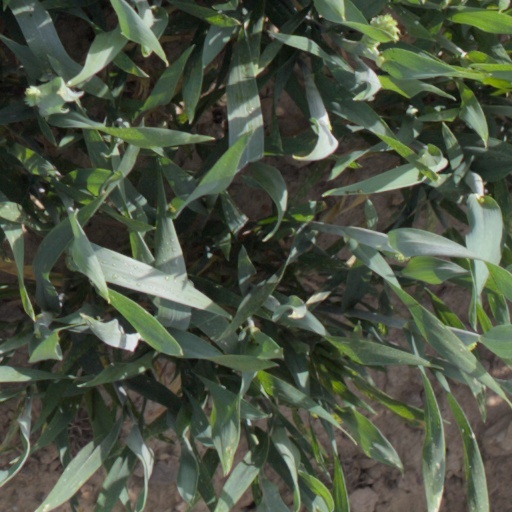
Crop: wheat